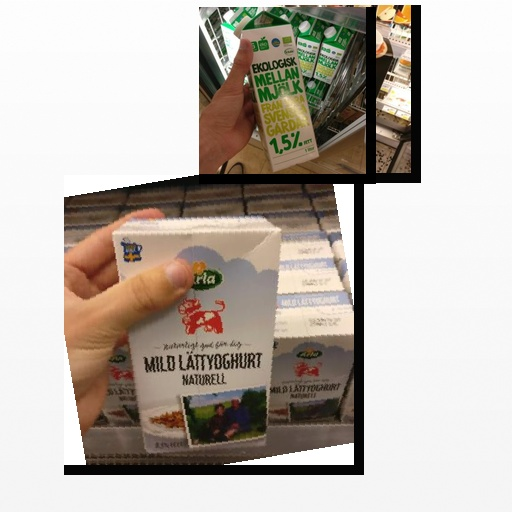
Food items: milk, grapefruit_juice, natural_low_fat_yogurt